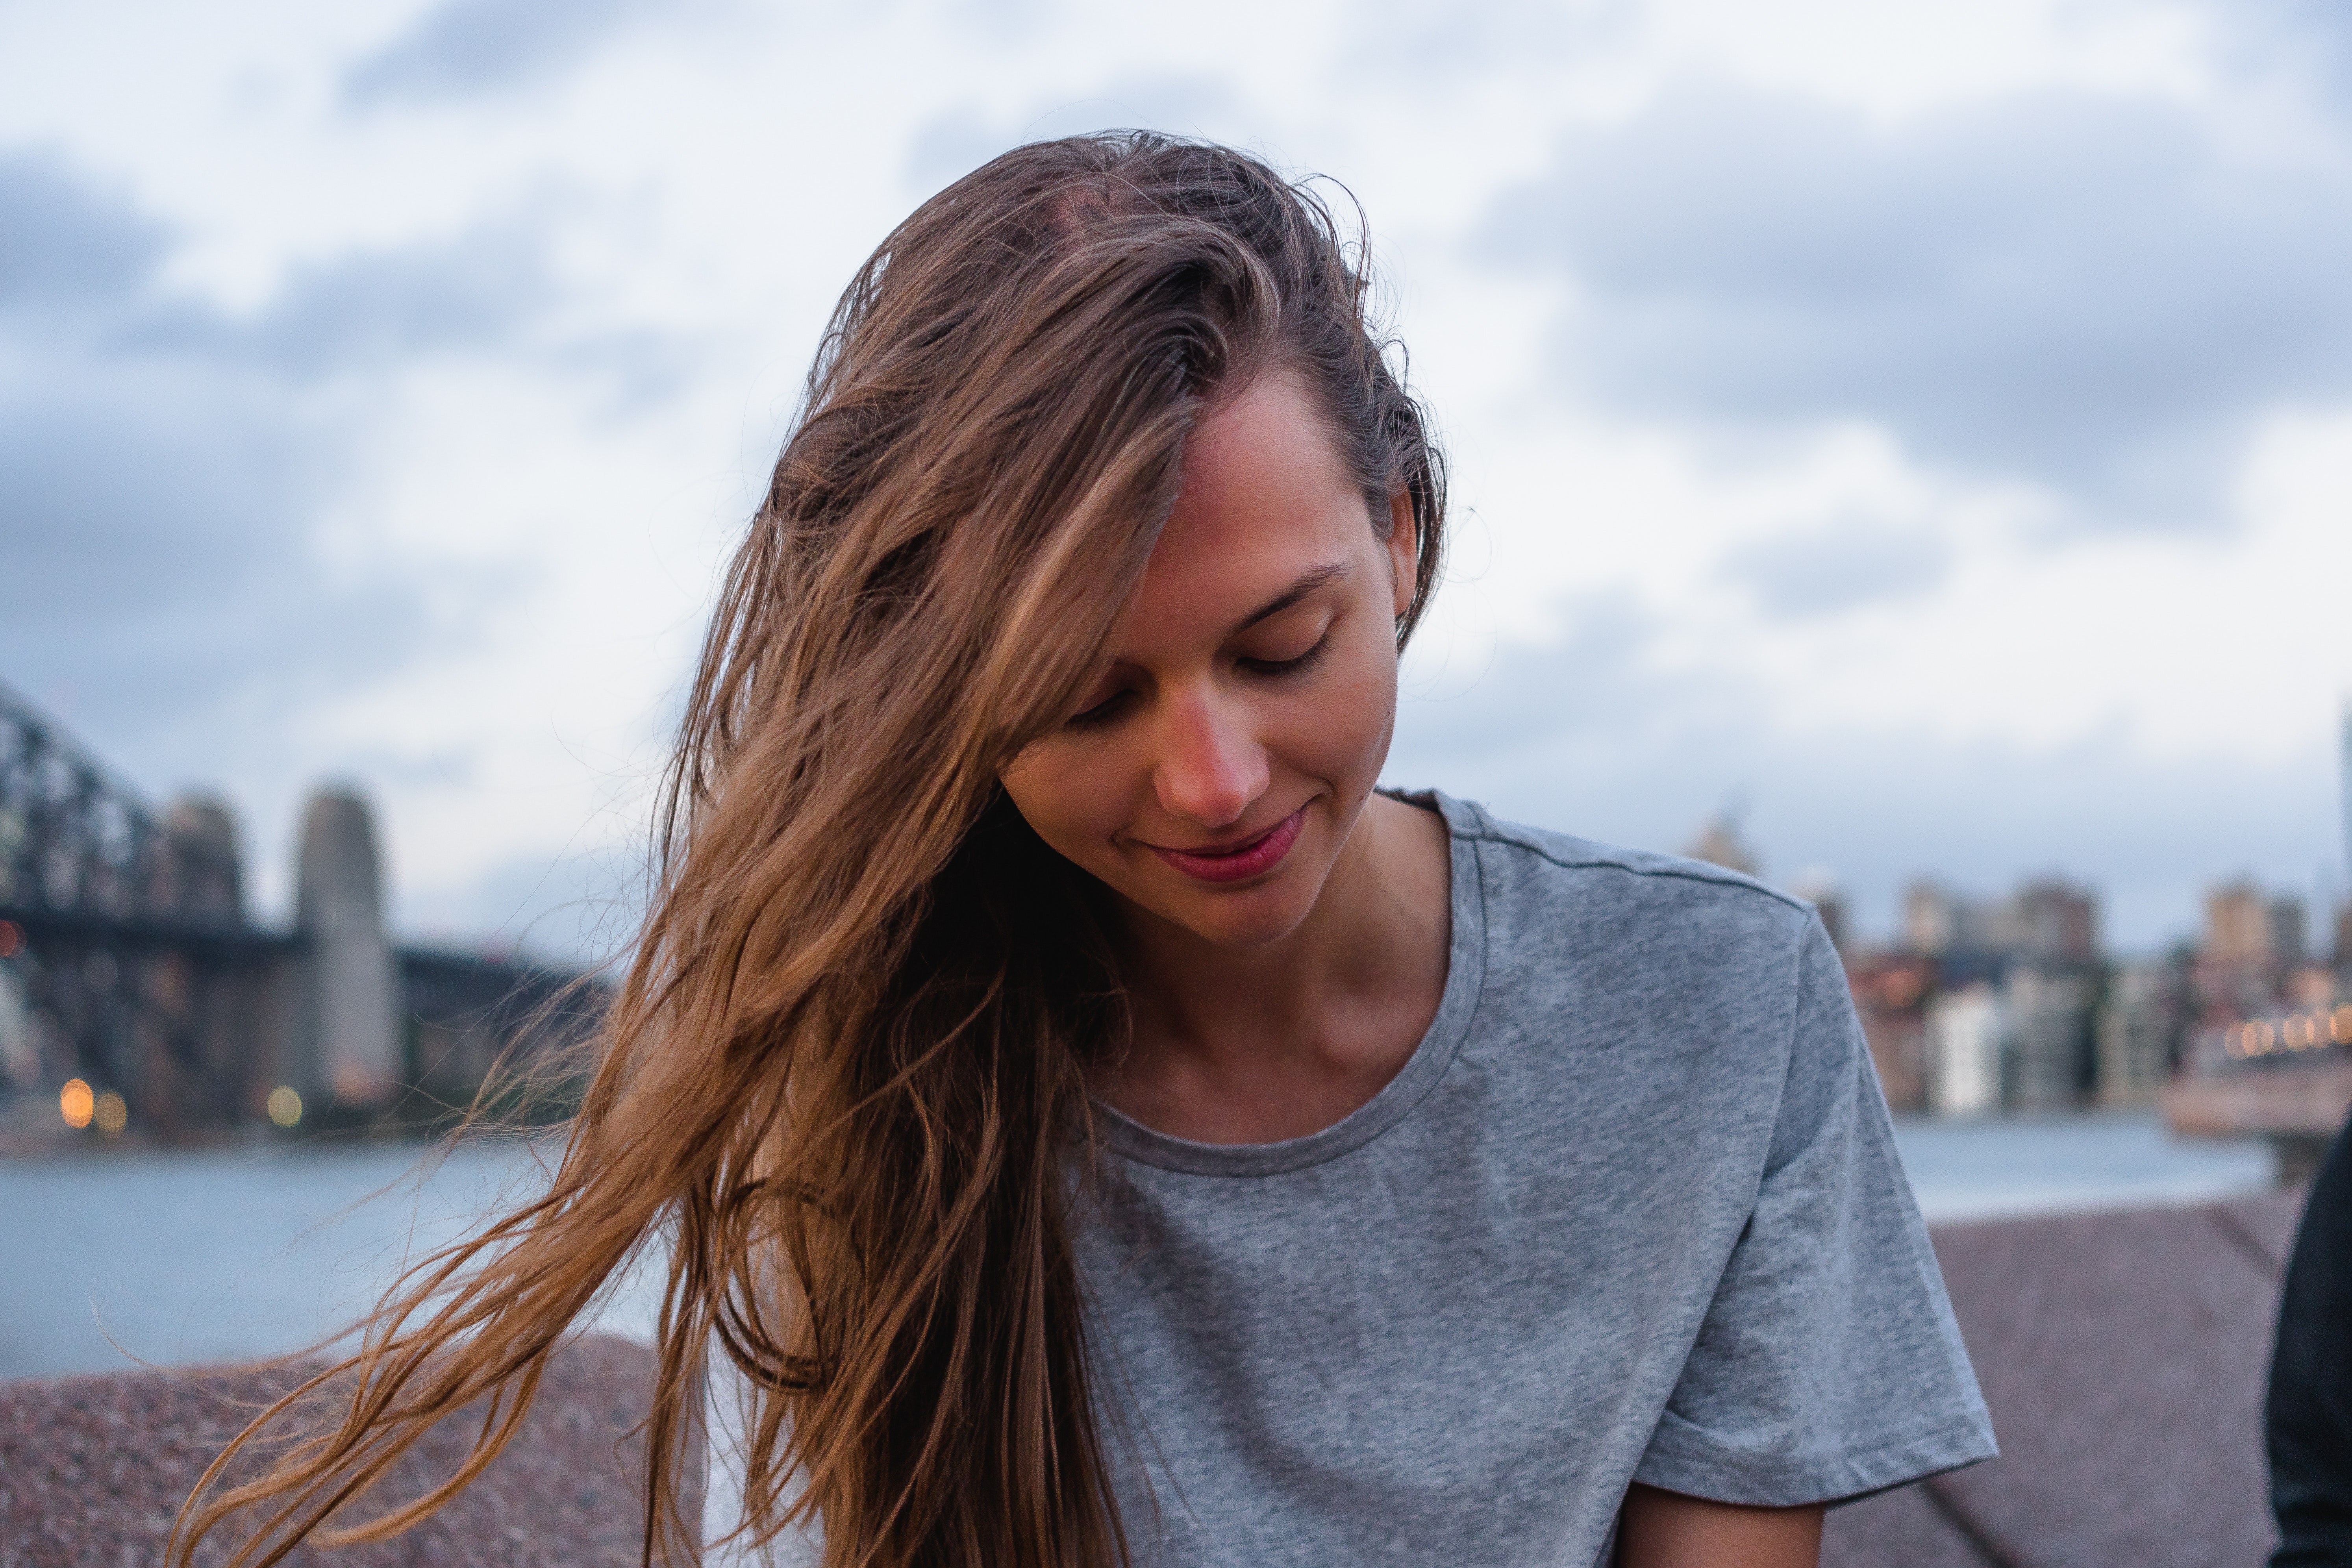
hair, face, hairstyle, blond, beauty, long hair, lip, brown hair, smile, eye, surfer hair, photography, layered hair, neck, feathered hair, photo shoot, black hair, vacation, model, happy, hair coloring, city